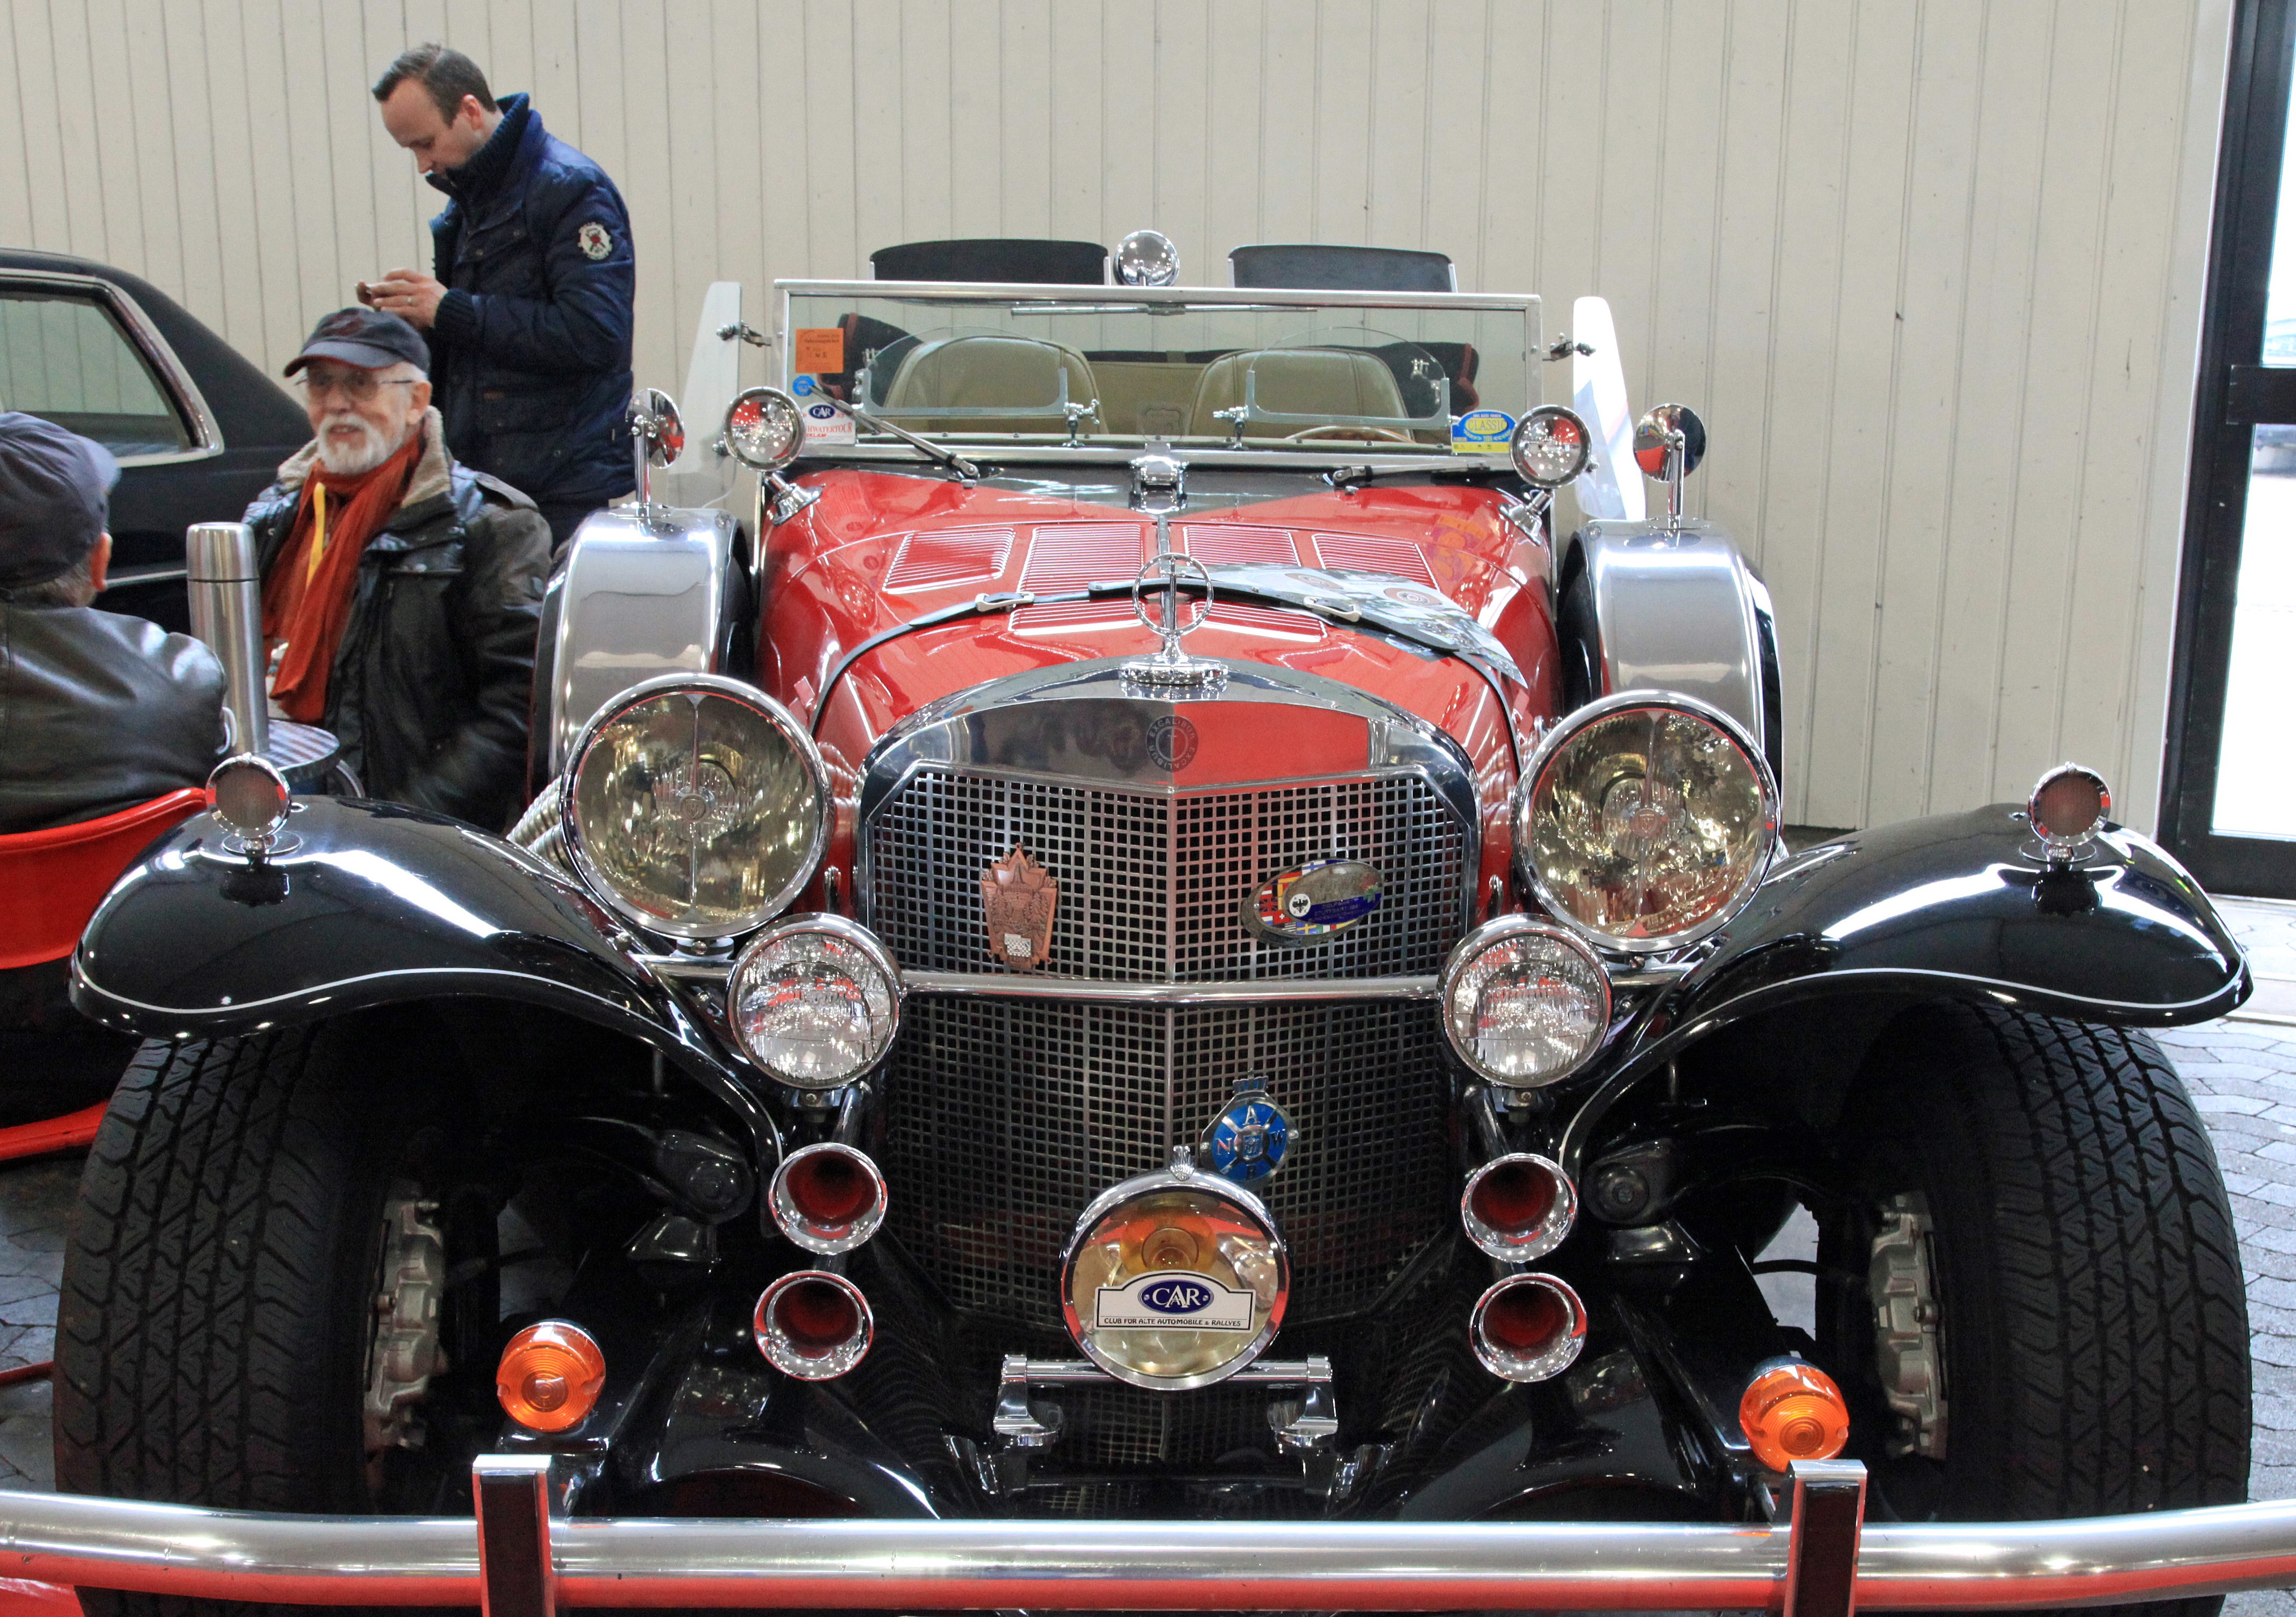
car, old, vehicle, auto, old car, automotive, sports car, motor vehicle, vintage car, chrome, luxury, engine, oldtimer, classic, expensive, historically, vehicles, rarity, antique car, vintage car automobile, hot rod, auto show, land vehicle, excalibur, touring car, automobile make, automotive design, luxury vehicle